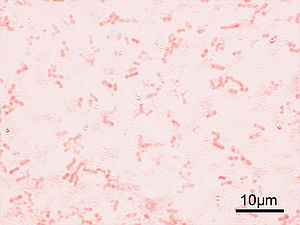
Shigella
Gramfavning af Shigella flexneri
Shigella er en Gram-negativ stavformet bakterie af Enterobactericeae-familien, som kan forårsage infektioner hos mennesker.